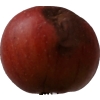
Label: Apple 17